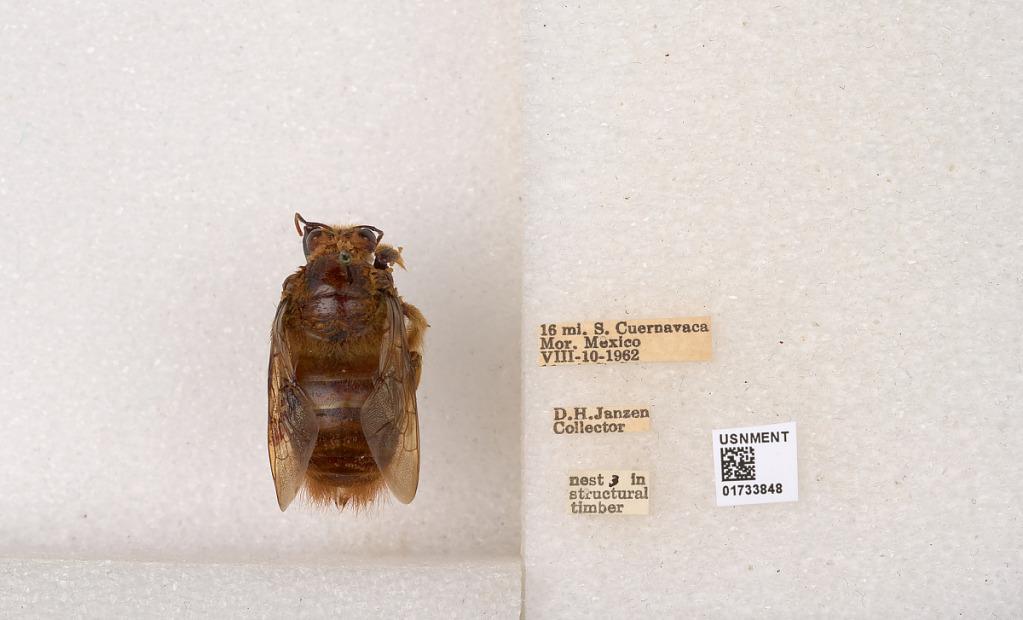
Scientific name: Xylocopa (Megaxylocopa) fimbriata Fabricius
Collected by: D. Janzen
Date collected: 1962-8-10
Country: Mexico
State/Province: Morelos
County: Cuernavaca
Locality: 16 mi. S. Cuernavaca